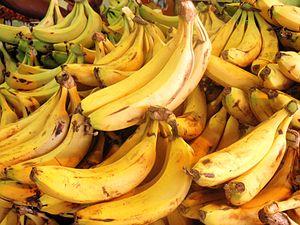
Donkey Kong Country 2: Diddy's Kong Quest est un jeu de plates-formes développé par Rare et édité par Nintendo en novembre 1995 en Amérique du Nord et au Japon, puis en décembre 1995 en Europe. C'est le second jeu de la série Donkey Kong Country et la suite directe du jeu homonyme. L'intrigue est centrée sur Diddy Kong et sa fiancée Dixie Kong qui tentent de secourir Donkey Kong alors qu'il a été capturé par Kaptain K. Rool. L'action se déroule sur l'île aux crocodiles, composée de huit mondes variés totalisant 52 niveaux. Diddy's Kong Quest utilise la même technique que son prédécesseur, une technologie créée par Silicon Graphics, basée sur une imagerie en trois dimensions pré-rendue. Le jeu profite de nombreuses améliorations, notamment visuelle, mais surtout au niveau du gameplay, plus complexe, plus axé sur l'exploration et qui comporte de nombreux secrets et salles bonus cachées, ainsi que divers objets à collecter. La difficulté et la durée de vie du jeu s'en trouvent sensiblement augmentées.